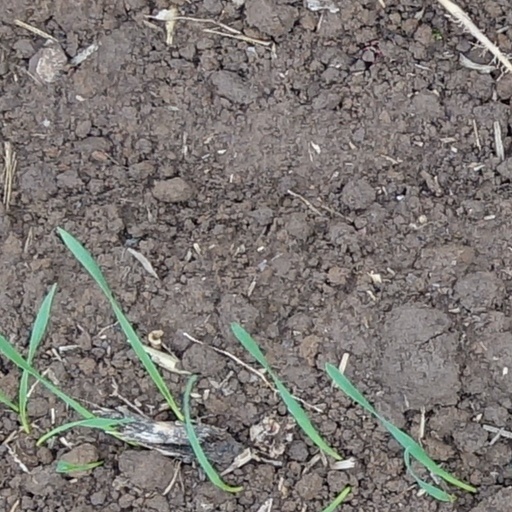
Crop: wheat